Takhli Royal Thai Air Force Base

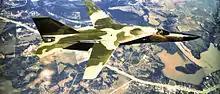
428th TFS Combat Lancer F-111A over Southeast Asia, 1968

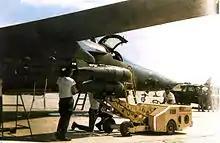
Combat Lancer F-111A being loaded with bombs, March 1968

In early 1968, the USAF decided to rush a small detachment of F-111As to Southeast Asia for combat test and evaluation under a program known as "Combat Lancer". Six F-111As of the 428th Tactical Fighter Squadron, 474th Tactical Fighter Wing were allocated to the "Combat Lancer" program, and departed Nellis AFB for Takhli on 15 March 1968.